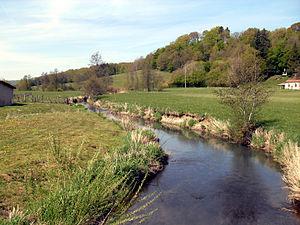
Le Mouzon à Rozières-sur-Mouzon
Le Mouzon est une rivière française de la région Grand Est, qui coule dans les départements des Vosges et de la Haute-Marne. C'est un affluent direct de la Meuse en rive droite.